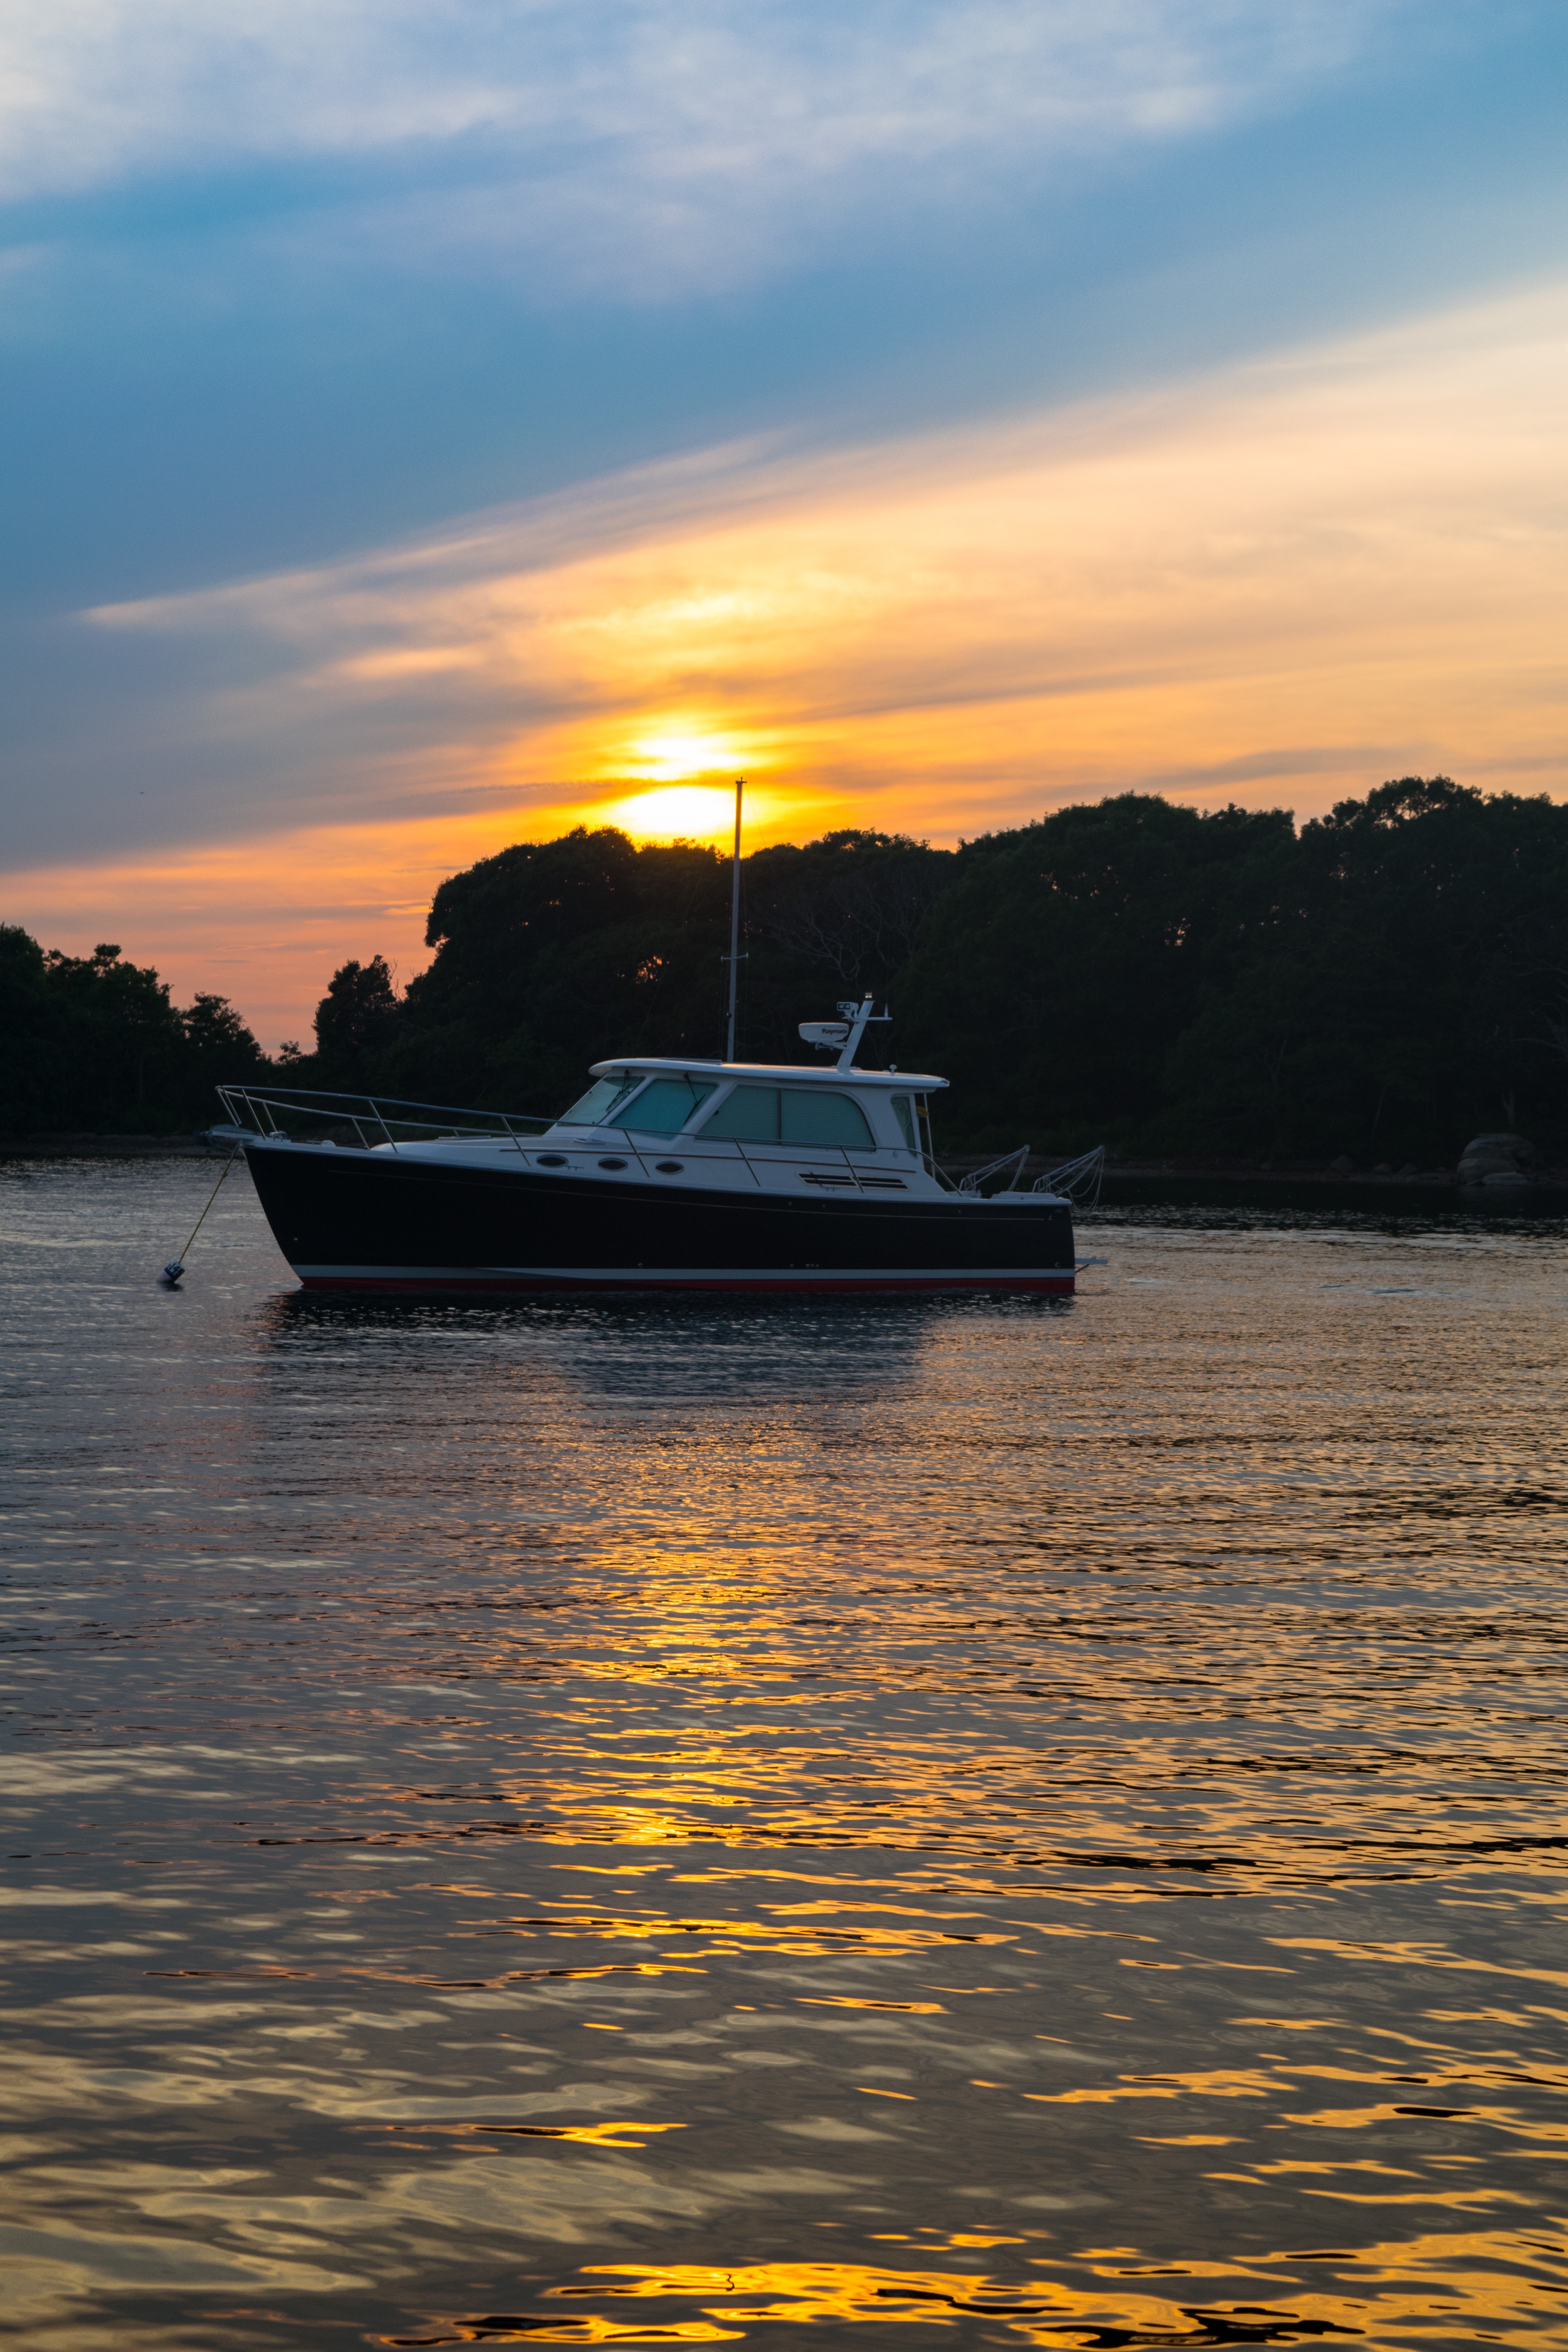
sea, coast, ocean, horizon, cloud, sunrise, sunset, boat, morning, shore, dawn, dusk, evening, reflection, vehicle, bay, watercraft, passenger ship